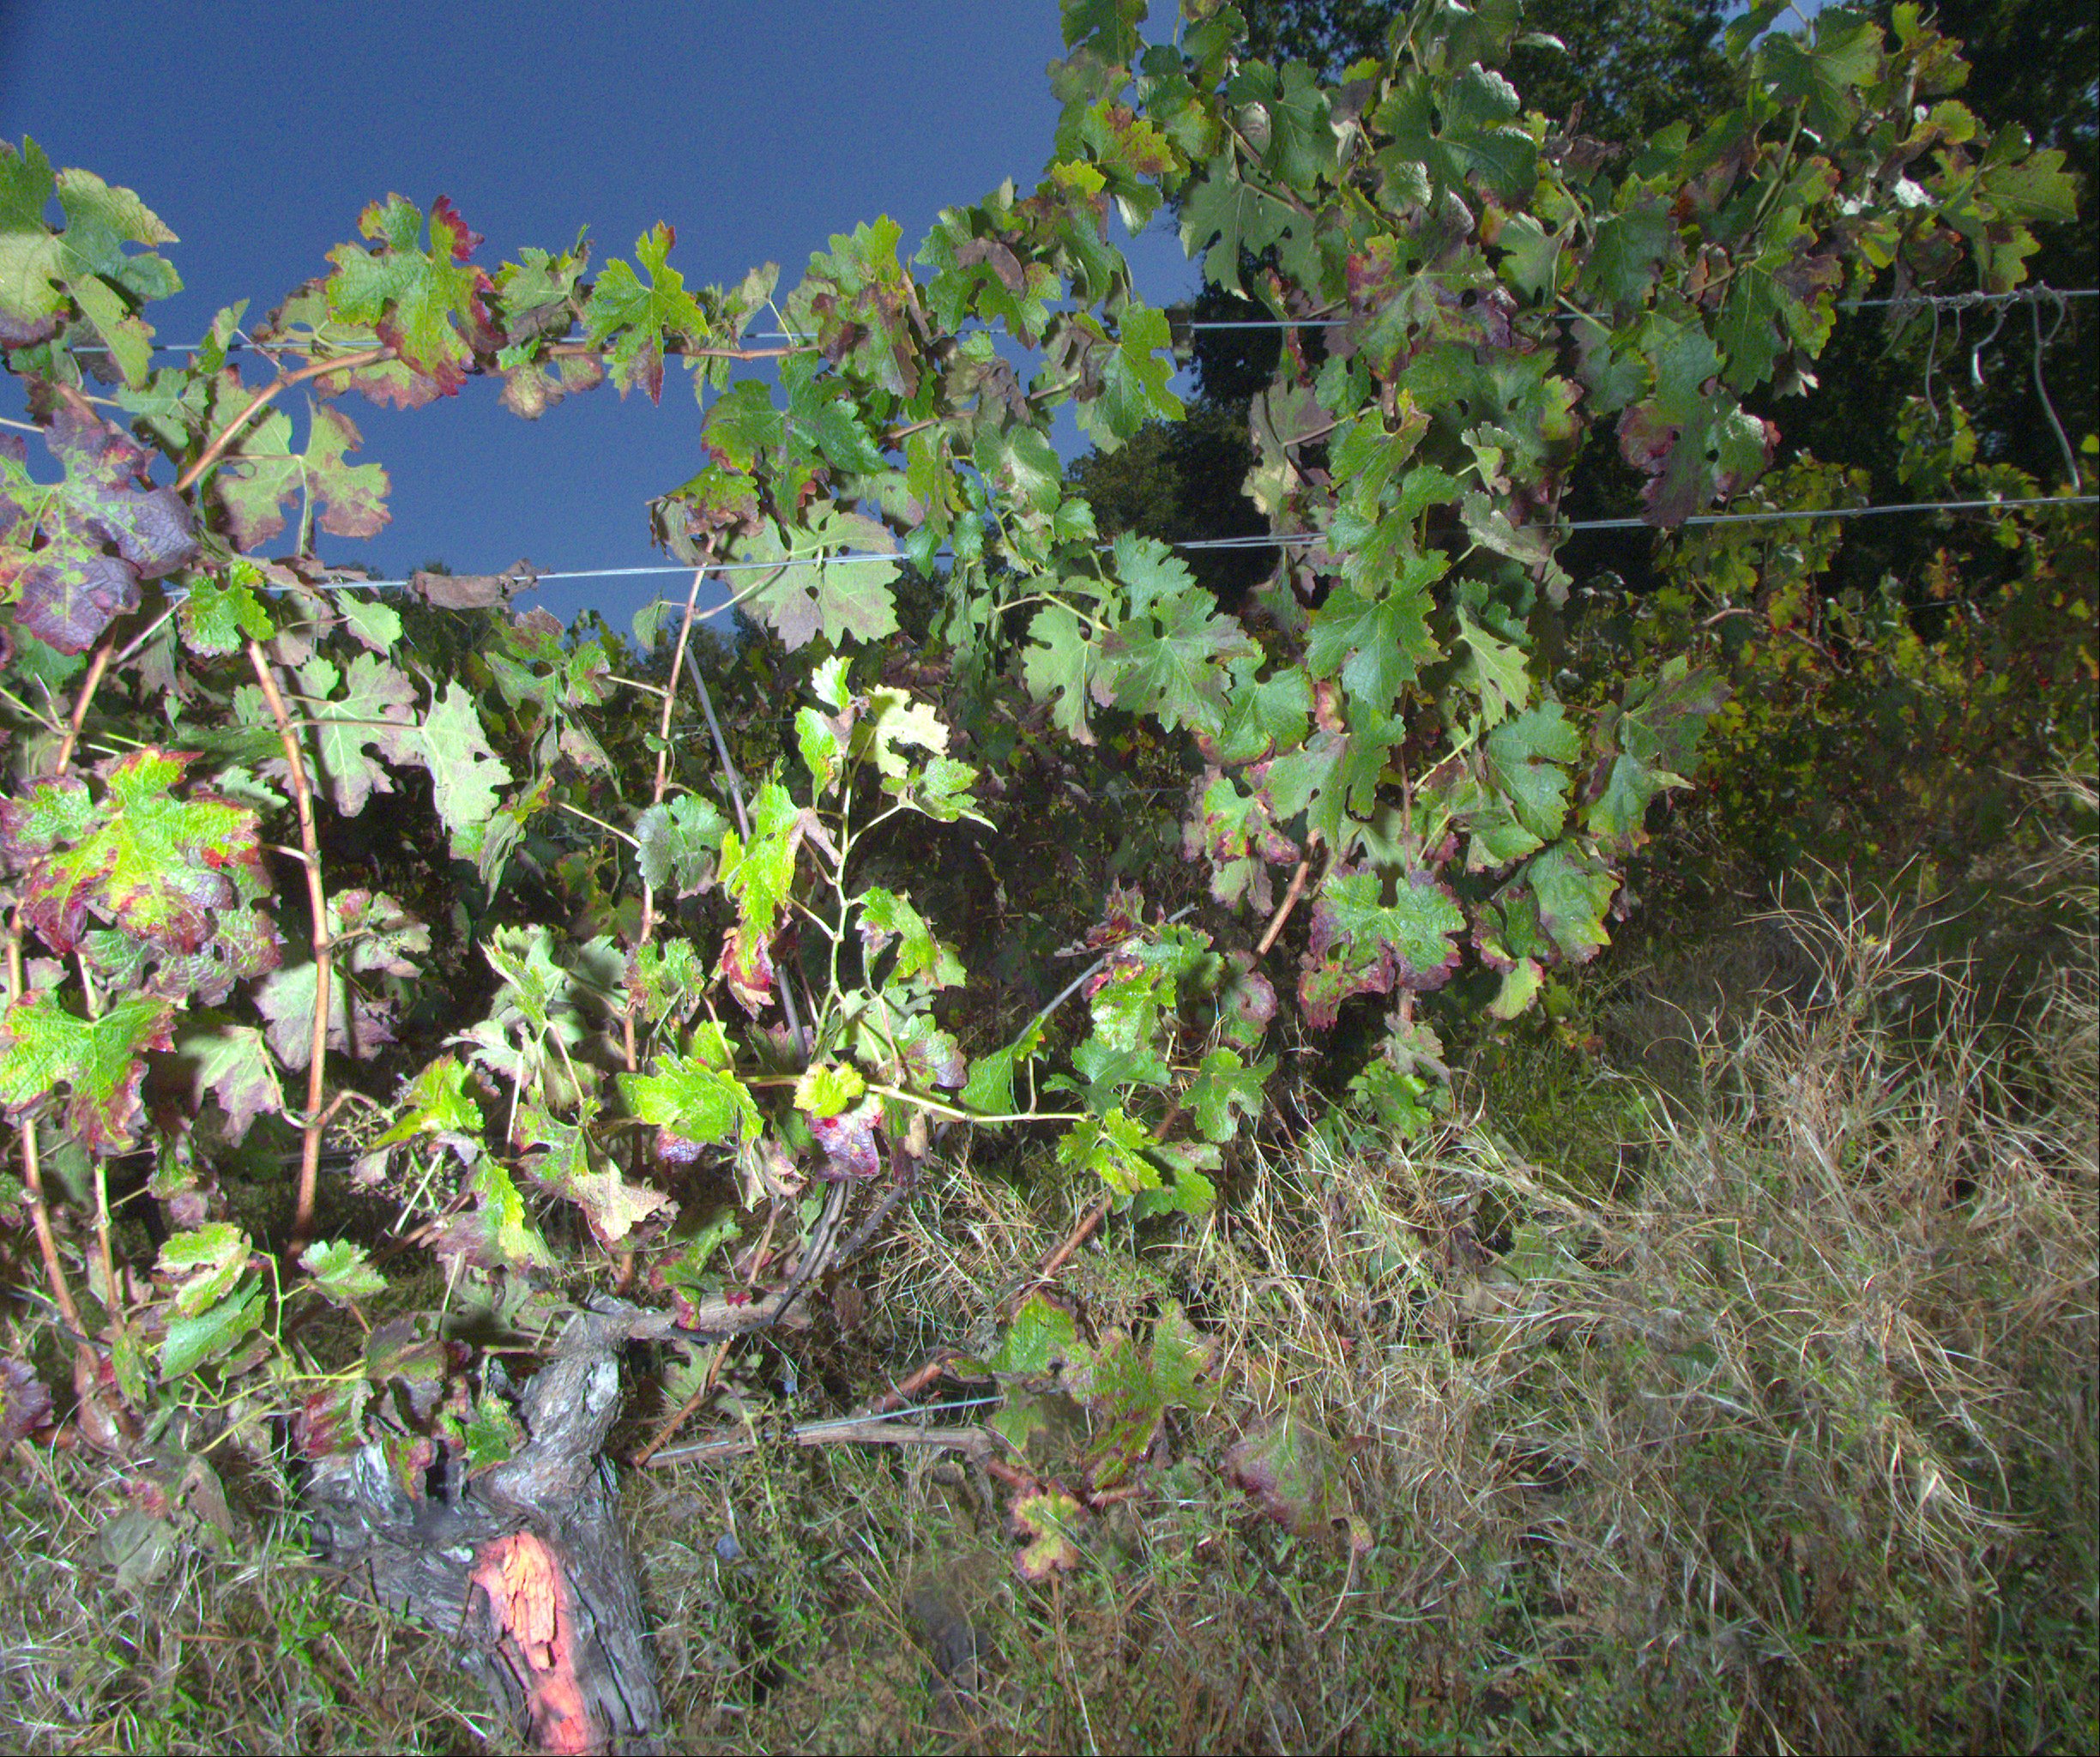
Grape variety: cabernet-sauvignon
Disease: confounding disease (conf)